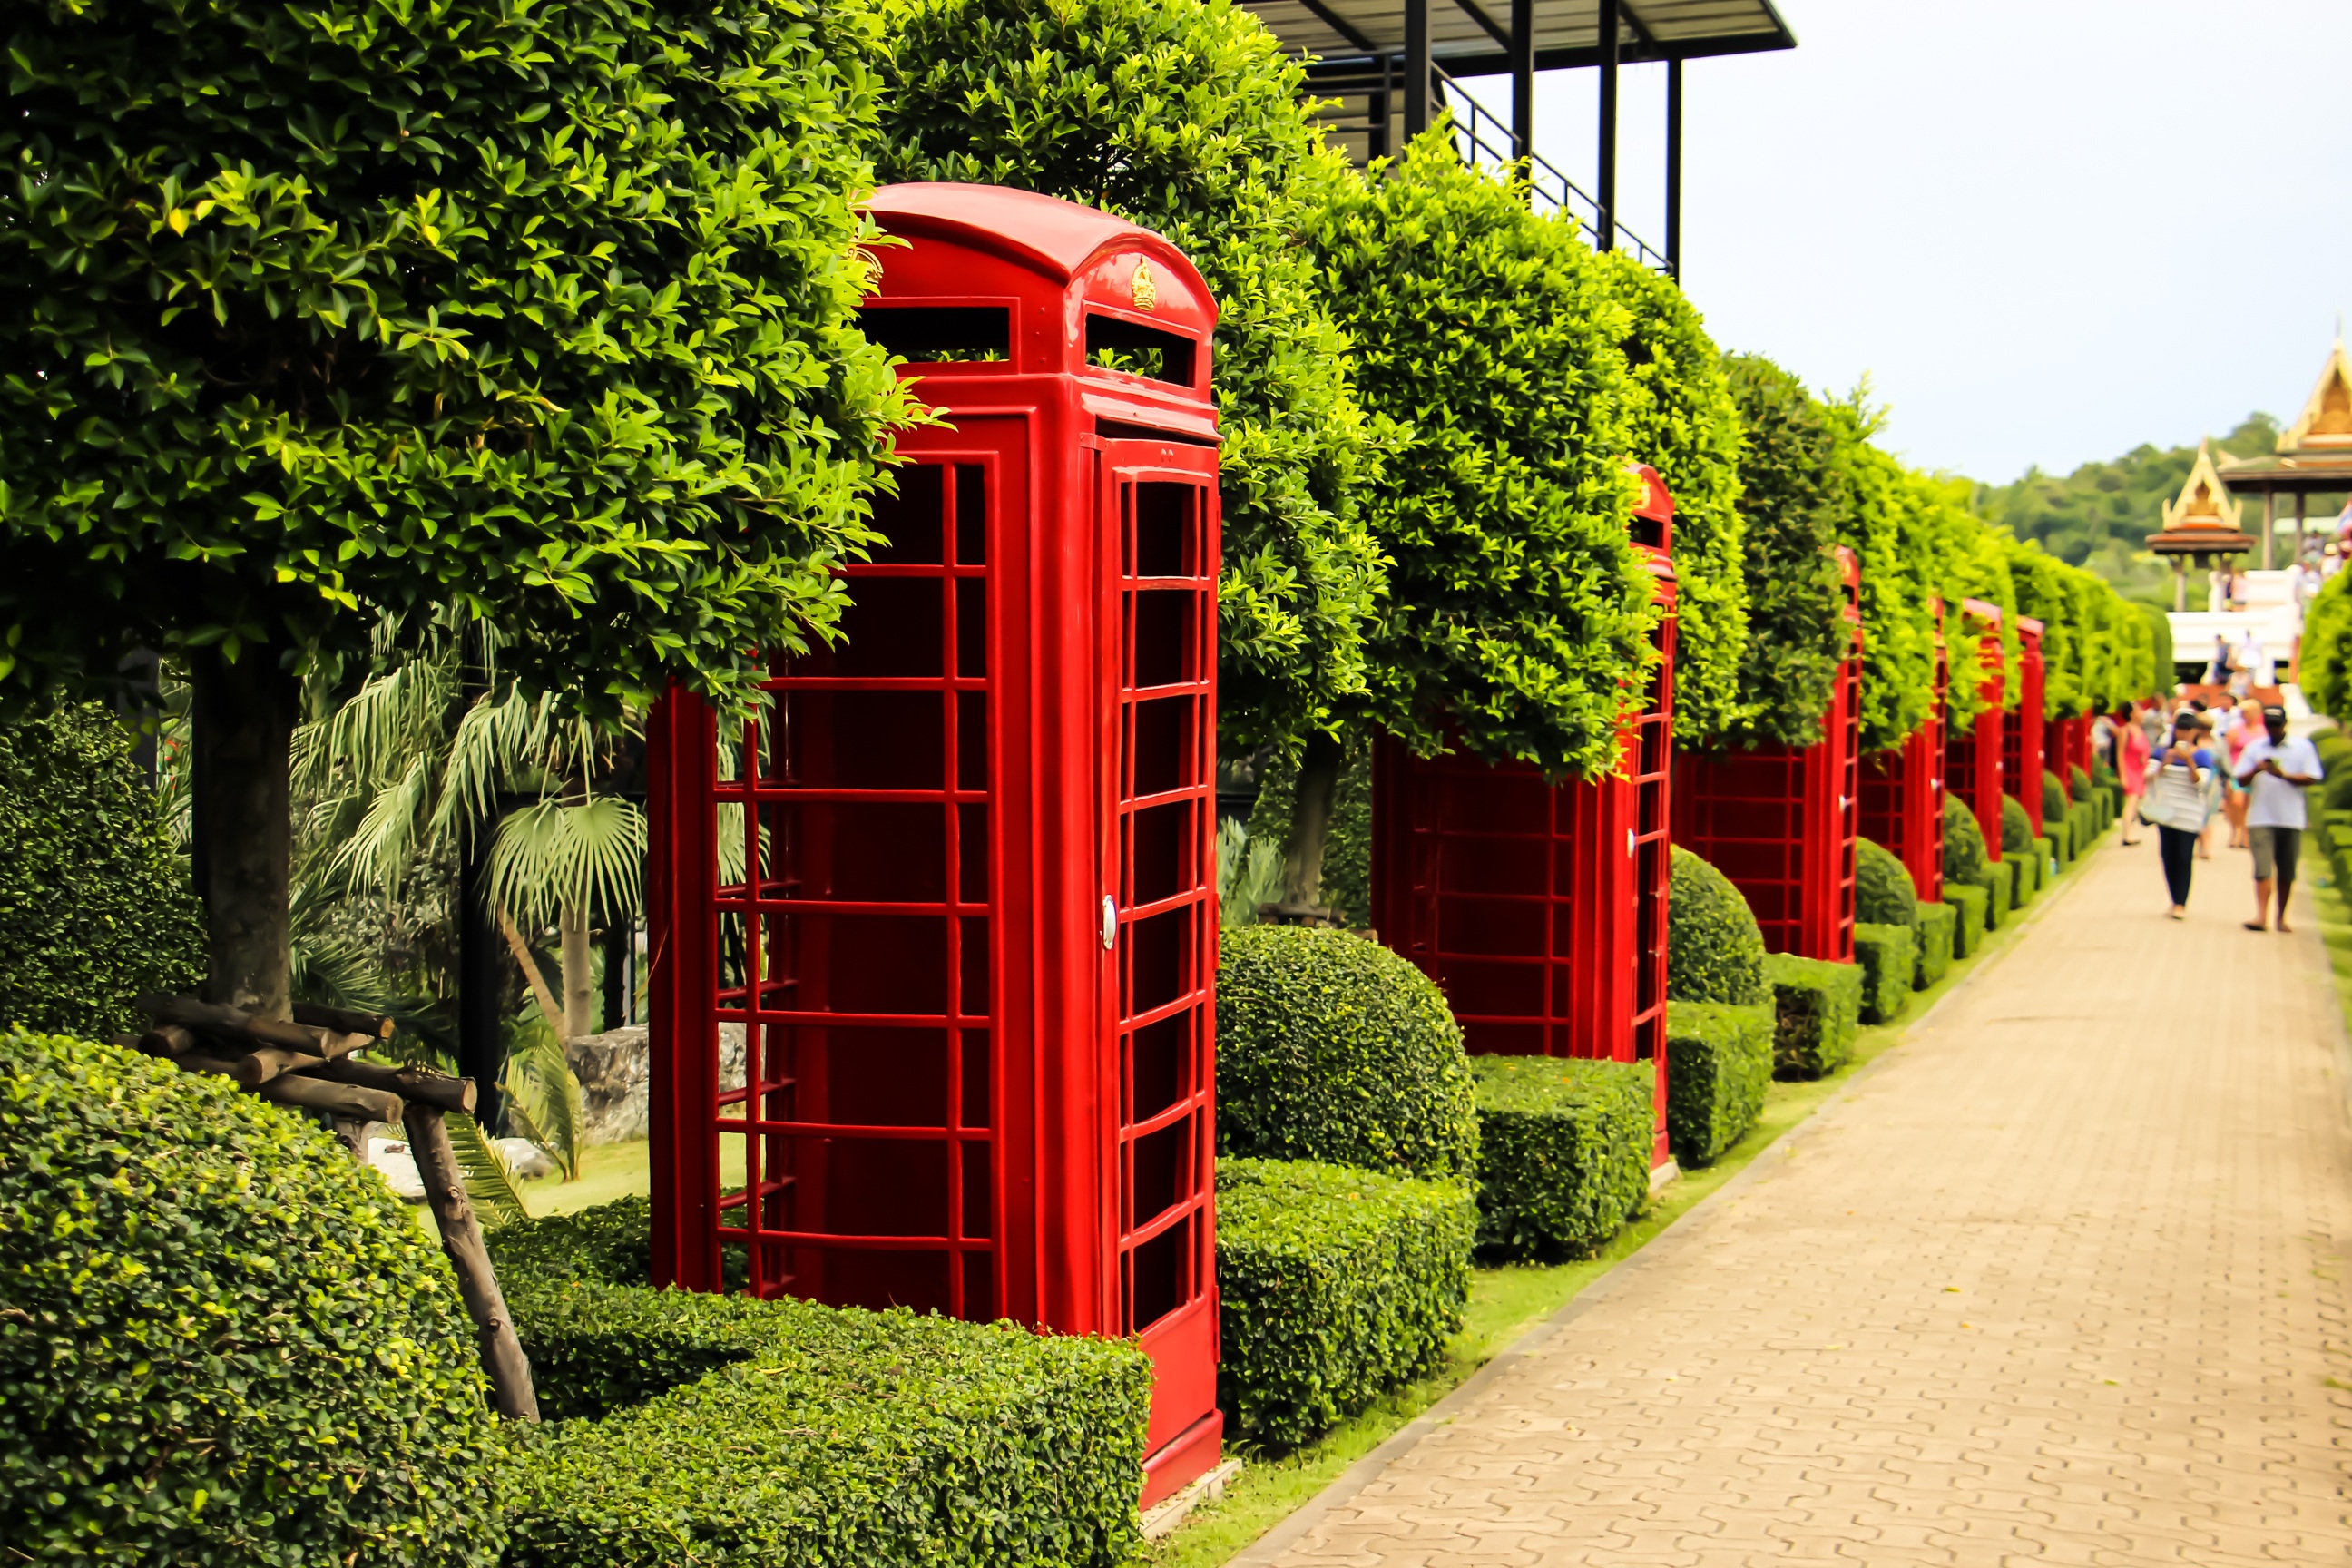
lawn, flower, red, garden, design, shrine, neighbourhood, telephone booth, outdoor structure